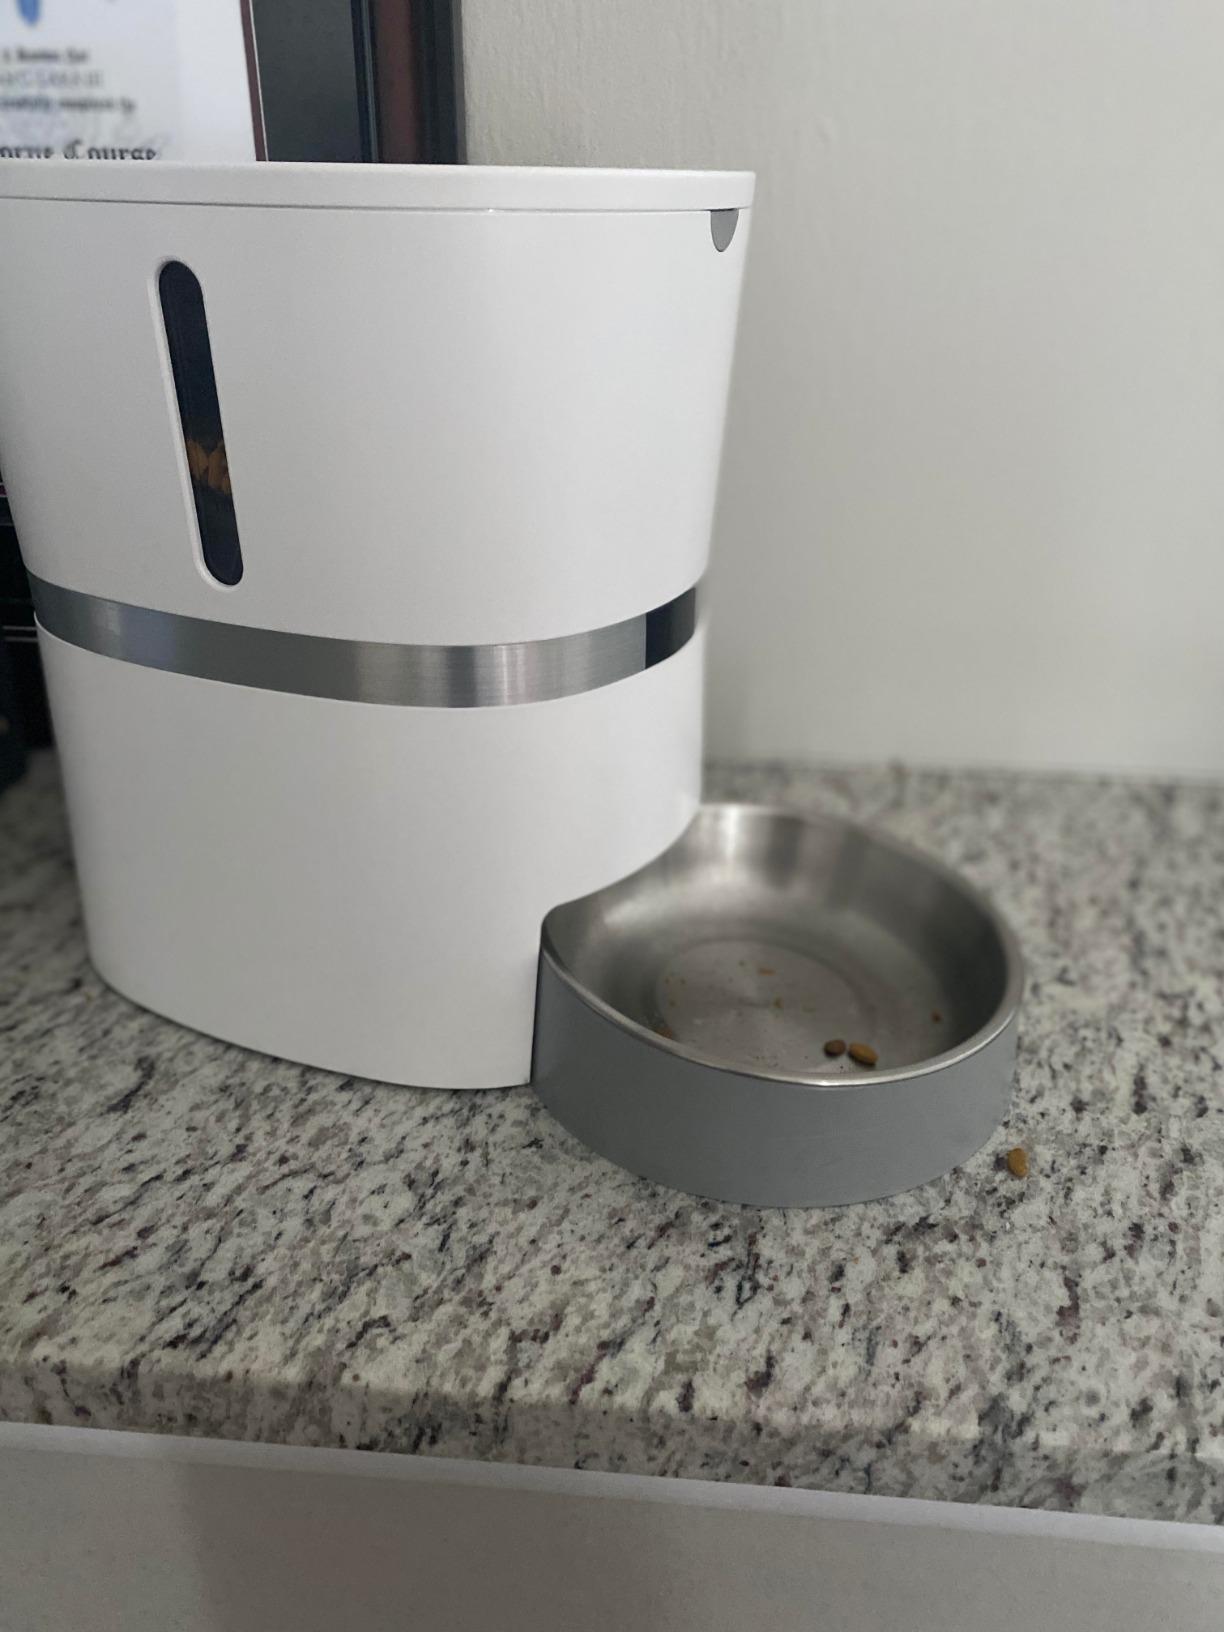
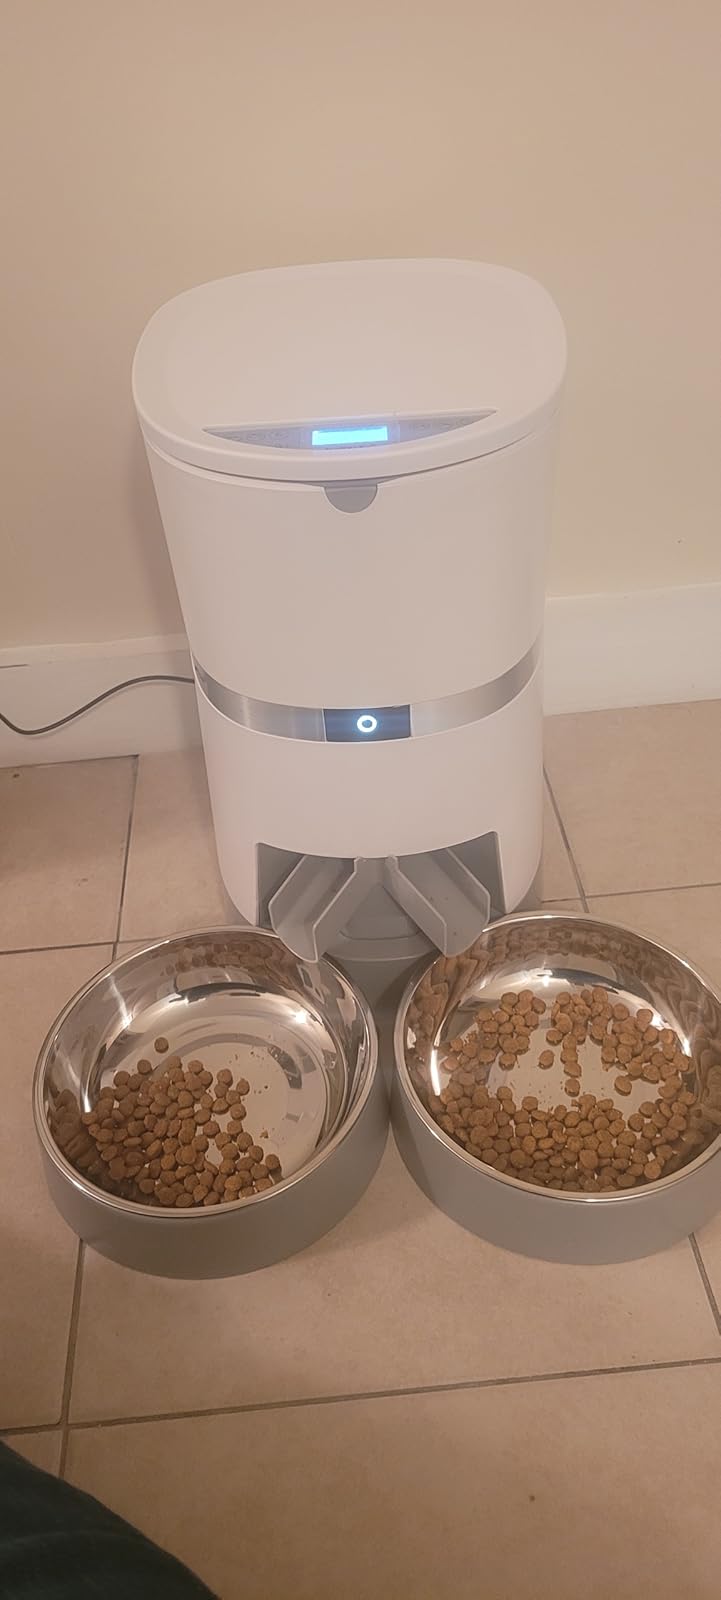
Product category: items_feeder
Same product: no